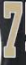
Number: 7